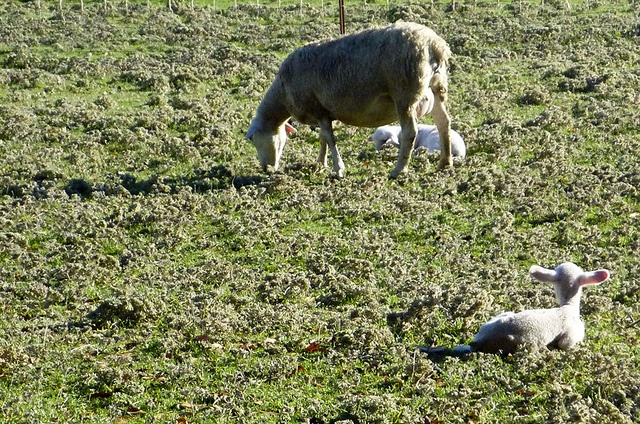
a sheep and two babies in the grass

A is sheep grazing and her lambs are resting.
A mother animal and her babies eating grass.
A sheep grazing next to her baby sheep in a green grass covered field.
Three lambs, one adult and two smalls ones on a green pasture.